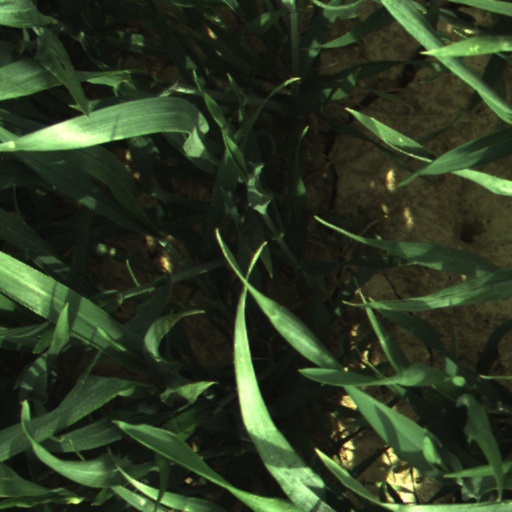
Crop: wheat